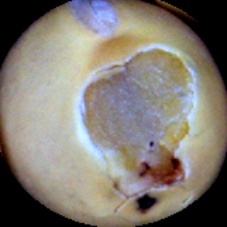
Label: Broken